Gustav Lærum

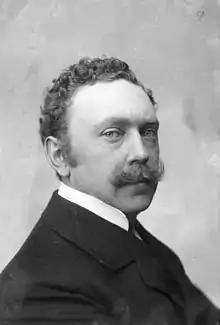
Gustav Lærum in 1928

Gustav Lærum (2 June 1870, in Fet – 21 May 1938) was a Norwegian satirical illustrator, caricaturist and sculptor.